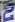
Number: 2